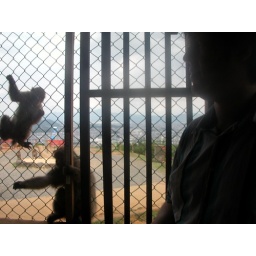
Mother and baby monkeys with view down the mountain in the background.